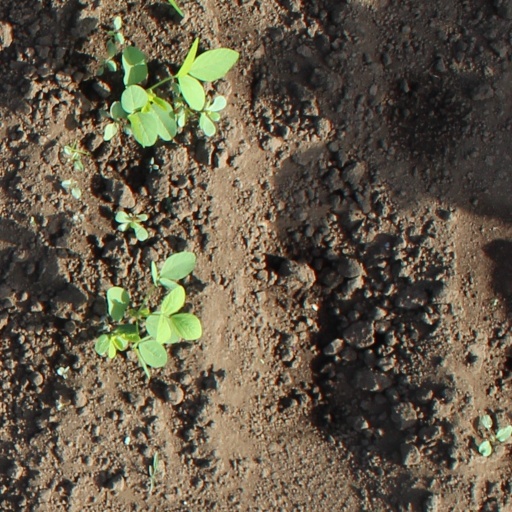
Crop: soybean